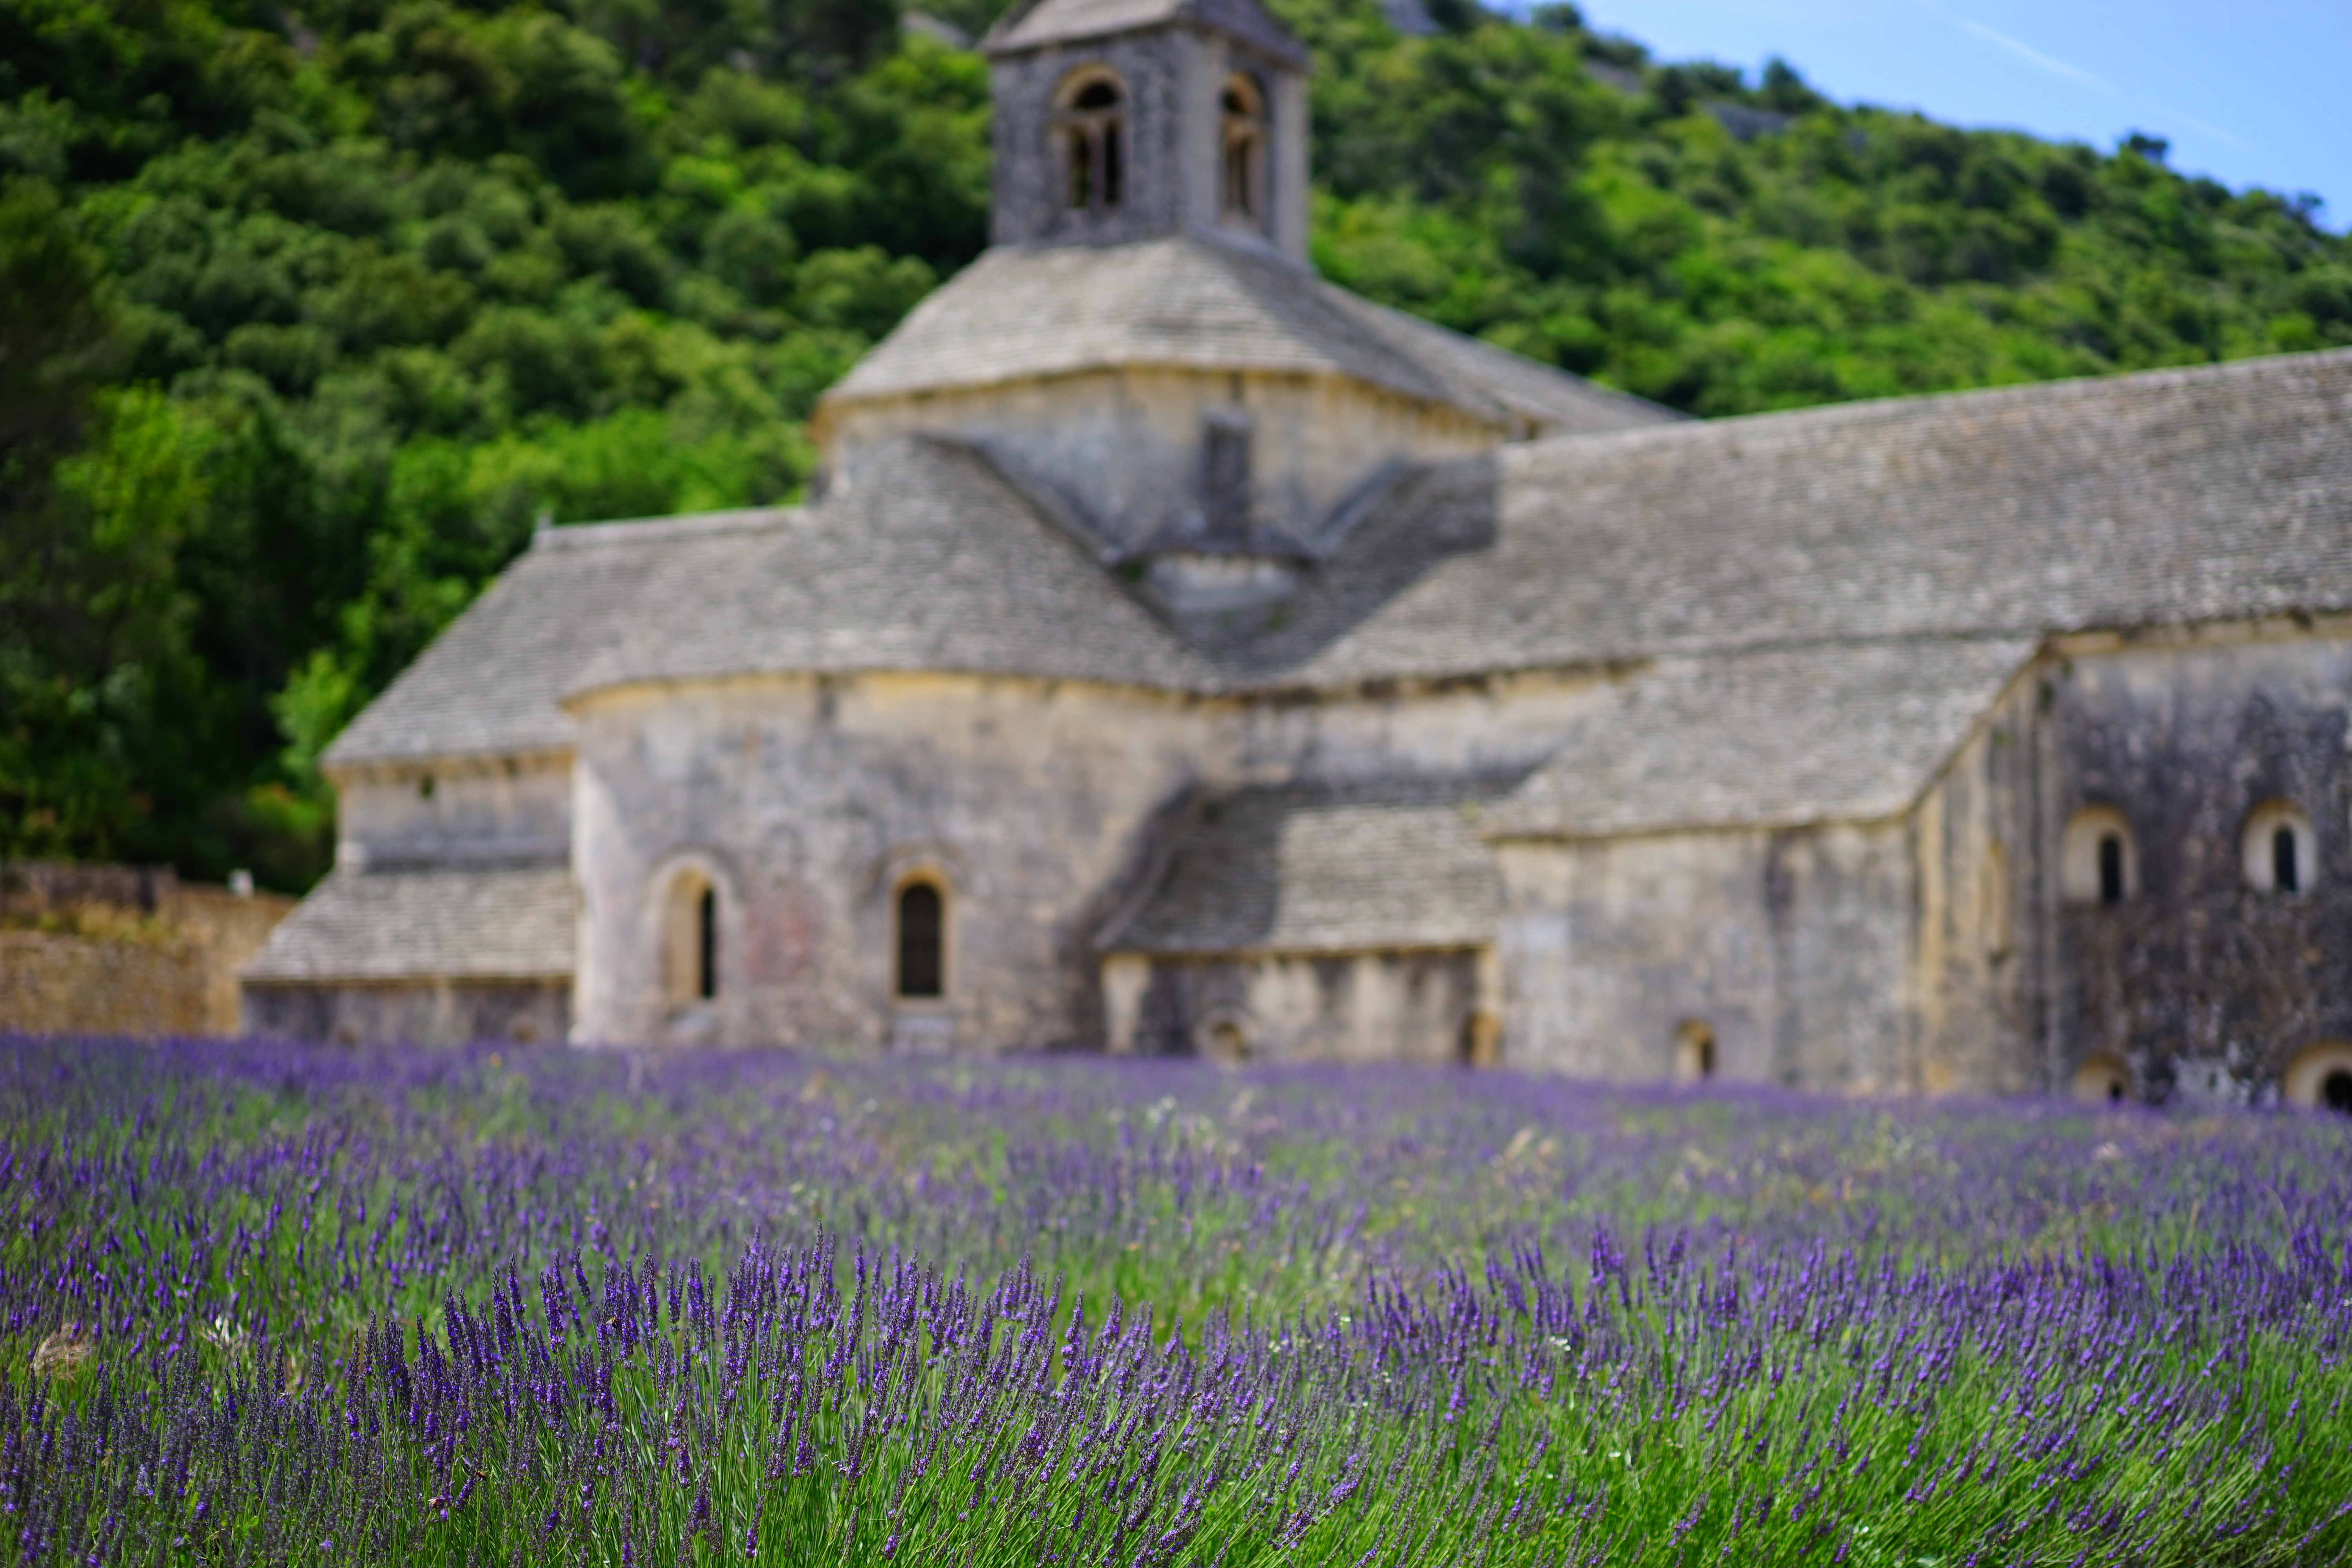
nature, architecture, plant, field, meadow, flower, purple, building, summer, france, aroma, green, herb, crop, botany, blue, church, chapel, agriculture, garden, flora, lavender, flowers, wild plant, french, bed, petals, decorative, violet, monastery, lavender field, provence, abbey, fragrant, herbs, flower meadow, fragrance, aromatic, vaucluse, medicinal plant, rural area, inflorescence, summer flowers, garden flowers, cottage garden, gordes, lamiaceae, department of vaucluse, lavender blossom, lavender flowers, lavender cultivation, wildblue, true lavender, narrow leaf lavender, lavandula angustifolia, lavandula officinalis, lavandula vera, scented plant, homeopathy, lavender meadow, lavendula, abbaye de's nanque, notre dame de's nanque, the order of cistercians, cistercian monks, s nanque abbey, zisterzienser, abbey church, bistum avignon